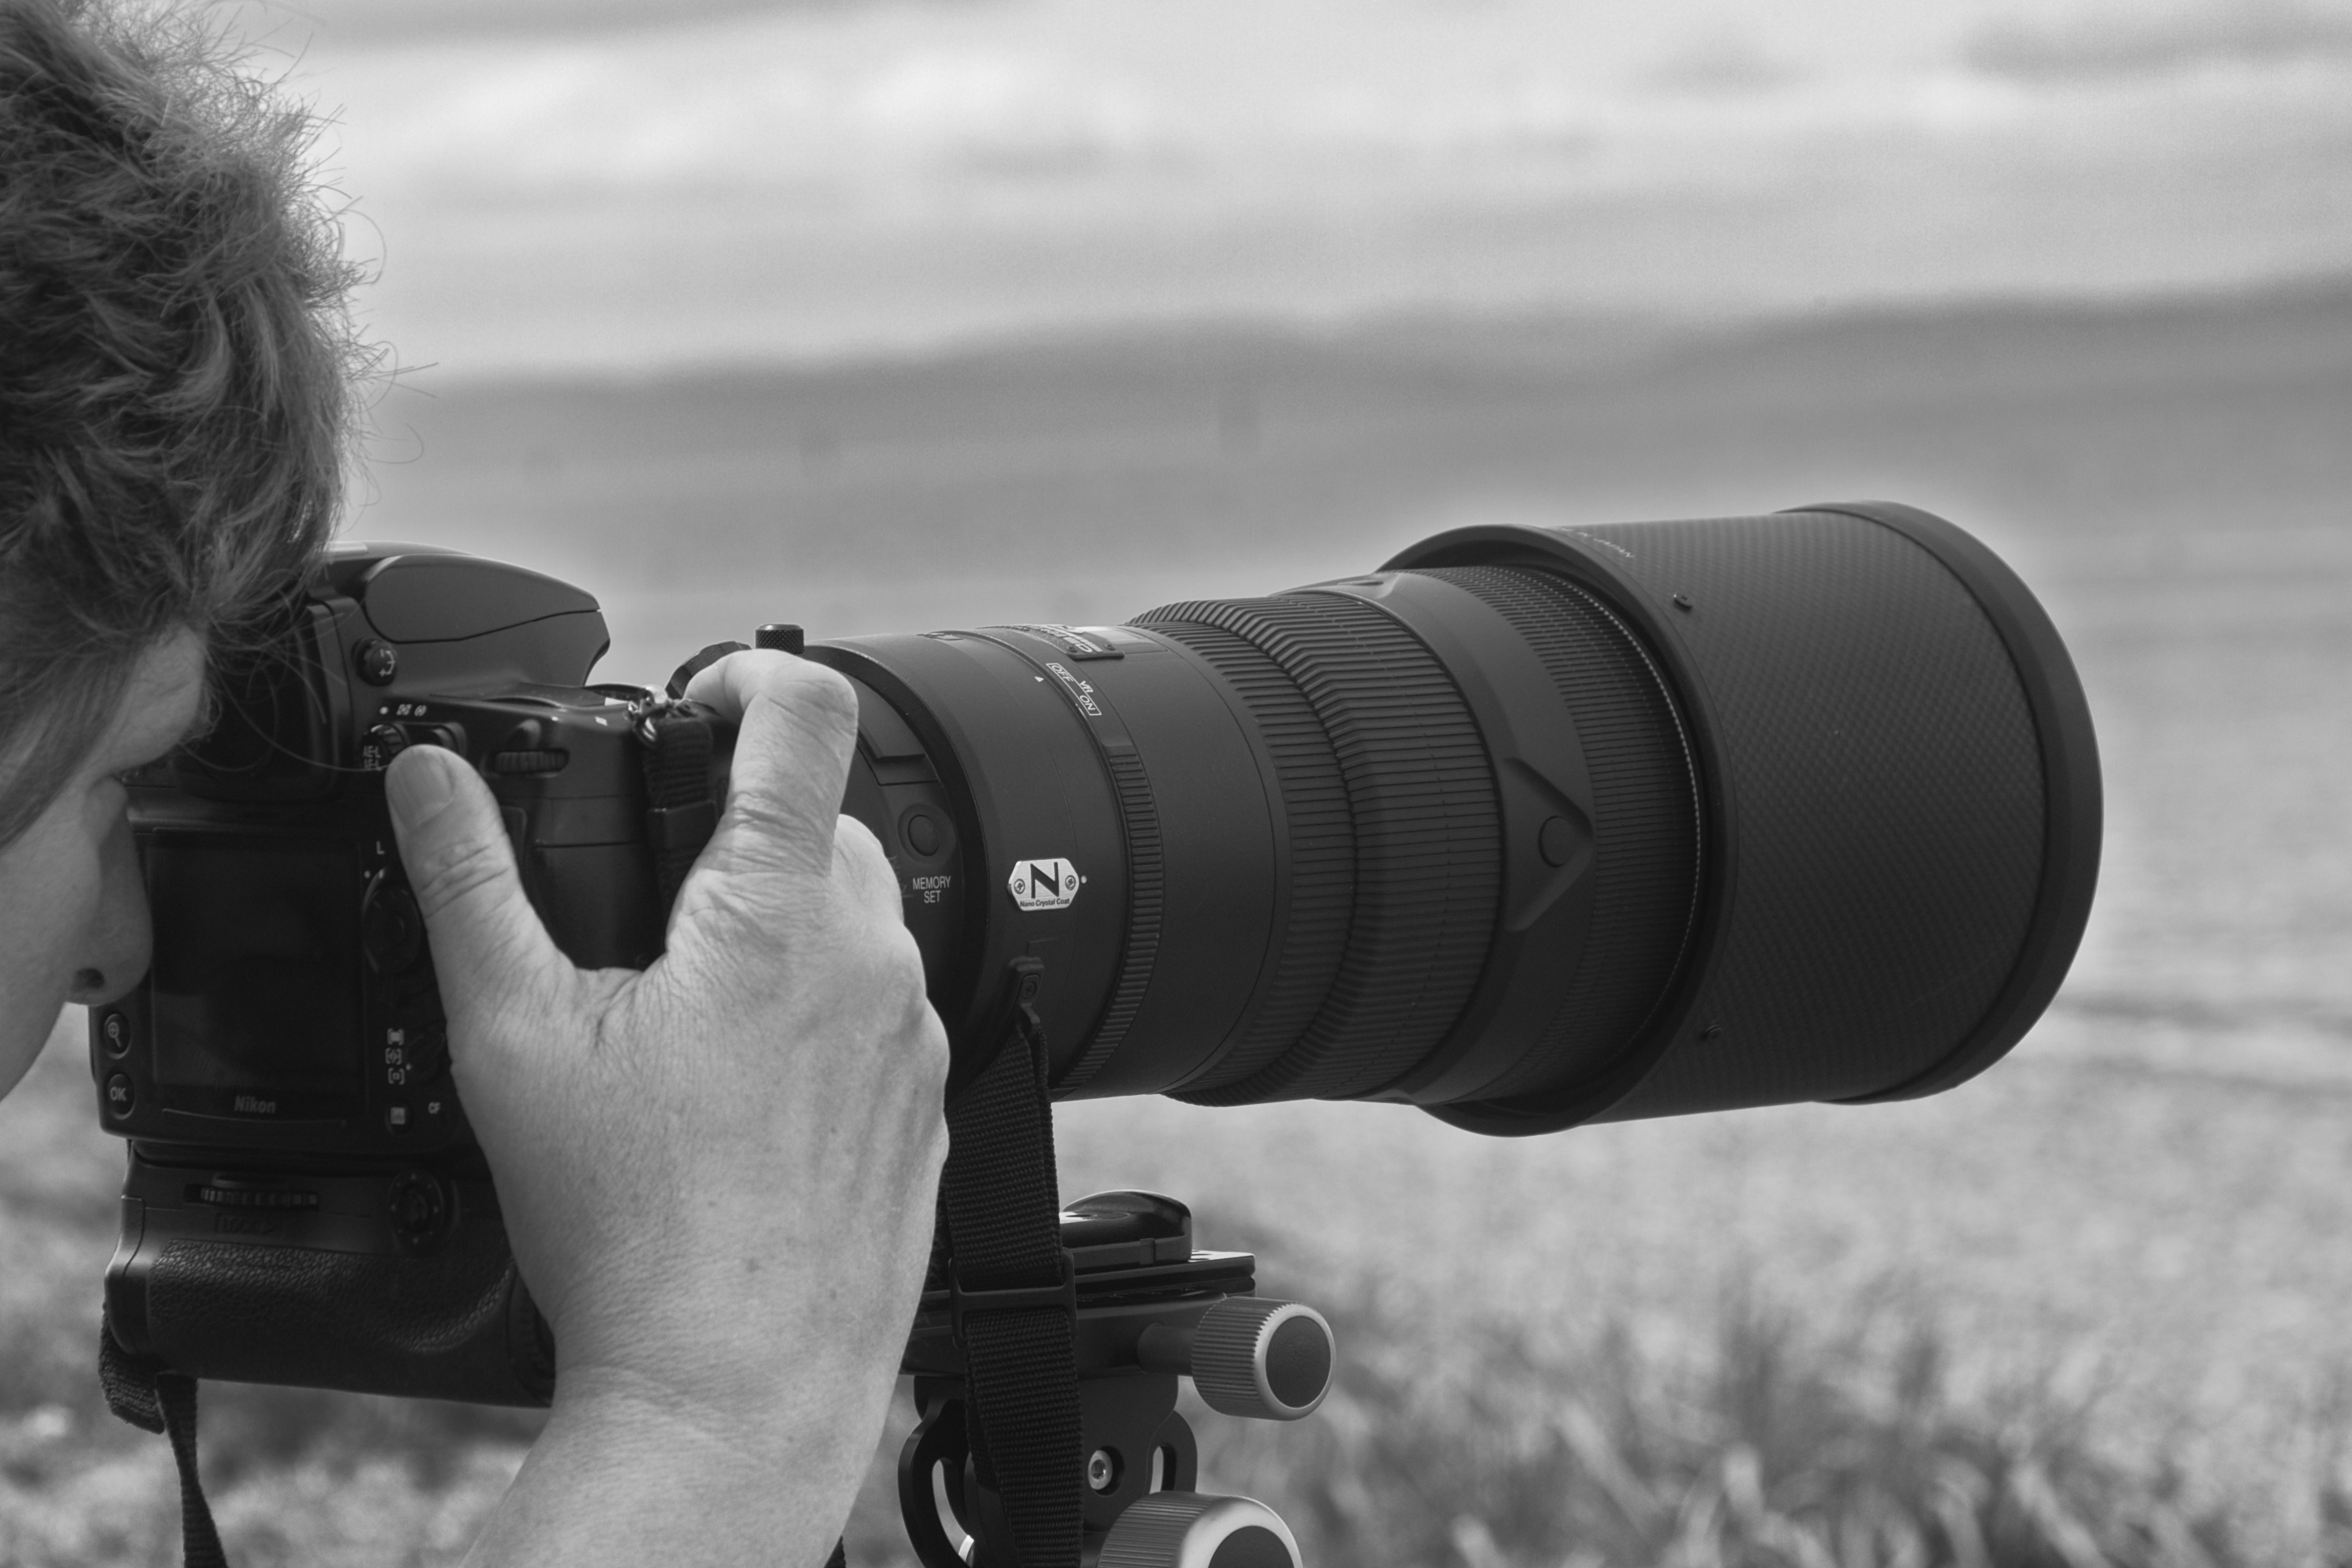
hand, black and white, white, camera, photography, black, monochrome, close up, reflex camera, digital camera, photograph, emotion, cinematographer, monochrome photography, digital slr, single lens reflex camera, camera operator